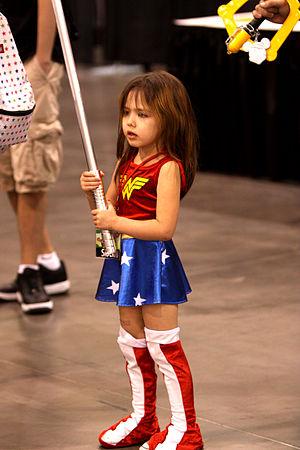
Wonder Woman est une super-héroïne de bande dessinée américaine créée par William Moulton Marston, qui apparaît pour la première fois en décembre 1941 dans All Star Comics #8. Elle est, à cette époque, l'une des premières super-héroïnes et demeure la plus célèbre d'entre elles.